Edward Burtynsky

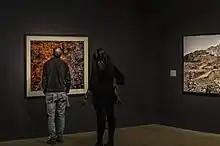
People viewing a Burtynsky show at the Art Gallery of Hamilton

Burtynsky photographs sweeping views of landscapes altered by industry: mine tailings, quarries, scrap piles. The grandeur of his images is often in tension with the compromised environments they depict. He has made several excursions to China to photograph that country's industrial emergence, and construction of one of the world's largest engineering projects, the Three Gorges Dam.